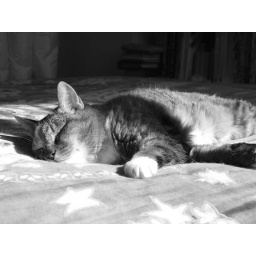
The spare bed is the cat bed when the spring sunshine floods in the window